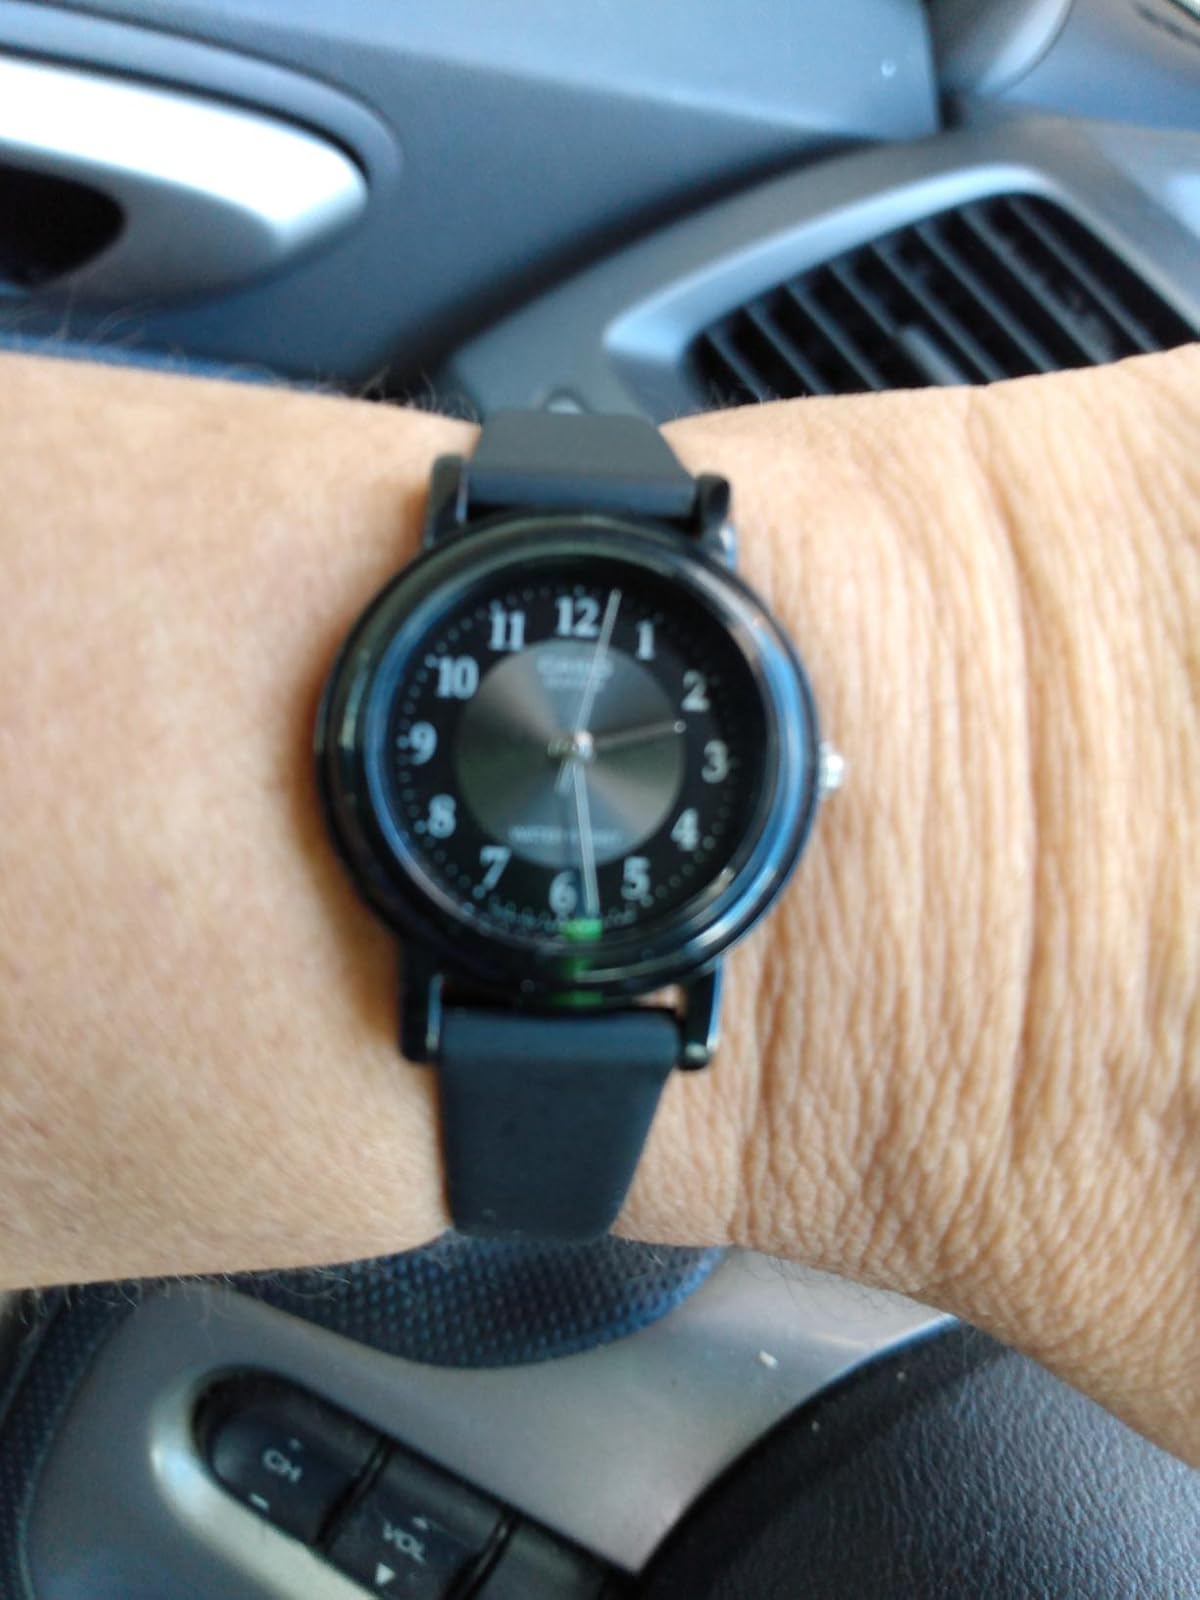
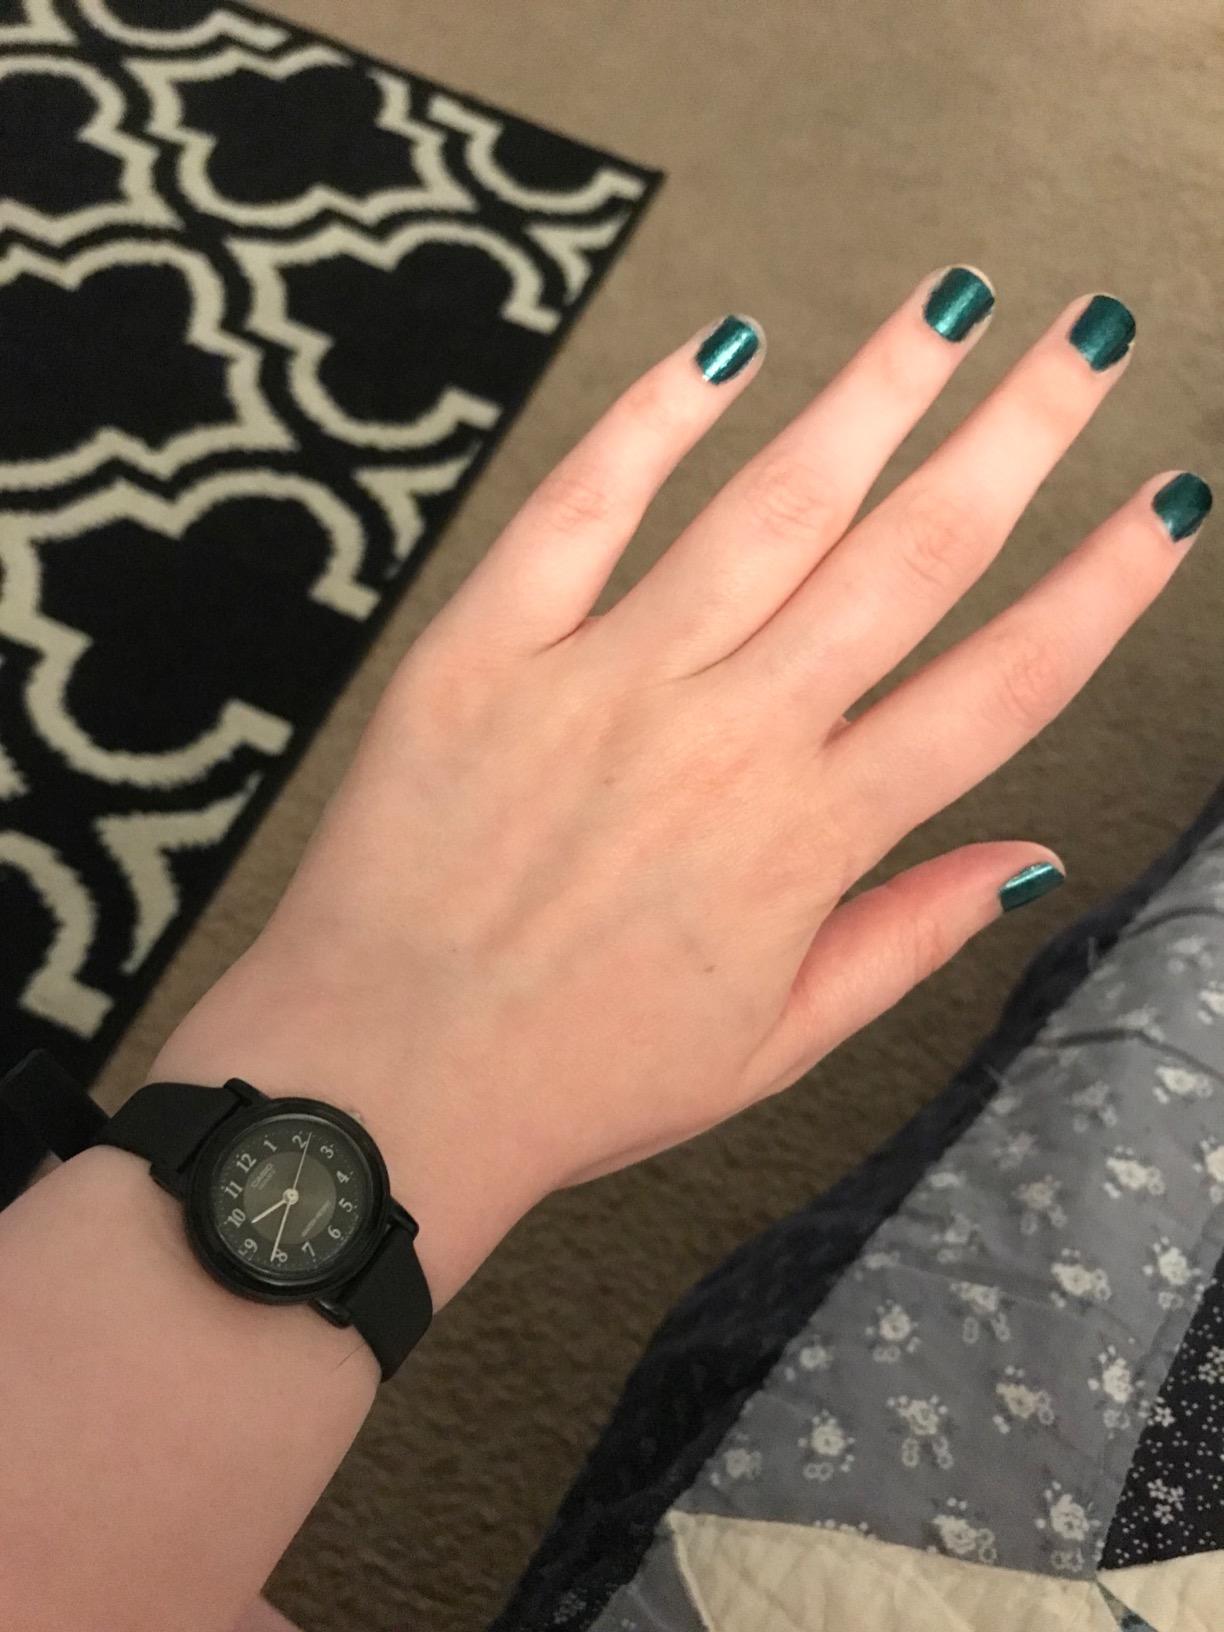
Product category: accessories_watch
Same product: yes